Isaac Shelby

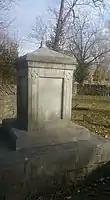
Grave of Isaac Shelby

In 1820, Isaac Shelby was stricken with paralysis in his right arm and leg. He died of a stroke on July 18, 1826, at his home in Lincoln County. Shelby was a slaveowner, and left slaves to his children in his will. He was buried on the grounds of his estate, Traveller's Rest. The state erected a monument over his grave in 1827. In 1952, the Shelby family cemetery was given to the state government and became the Isaac Shelby Cemetery State Historic Site.